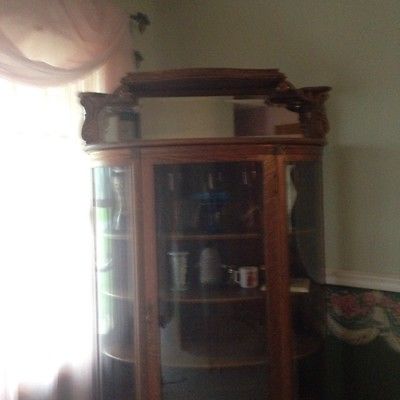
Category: cabinet